1914 FA Cup final

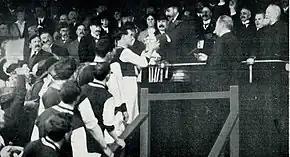
A football player receiving a football cup from a monarch

The 1913–14 FA Cup was Burnley's first major honour, and their only triumph in the competition. Liverpool would win their first FA Cup in 1965. By defeating Derby County, Bolton Wanderers, Sunderland, Sheffield United and Liverpool, Burnley became the first side to beat five First Division clubs in one cup season. King George V congratulated Burnley manager John Haworth on the victory by letter. Burnley received £3,717 from the Football Association for winning the cup; Liverpool received £2,393 for finishing as runners-up. The FA gave medals to Burnley's Dawson and Liverpool's Lowe, regular starters for their clubs who made no appearance in the final.